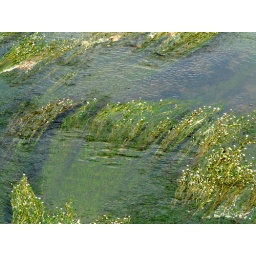
blooming water plants in the river Ourthe (view large)